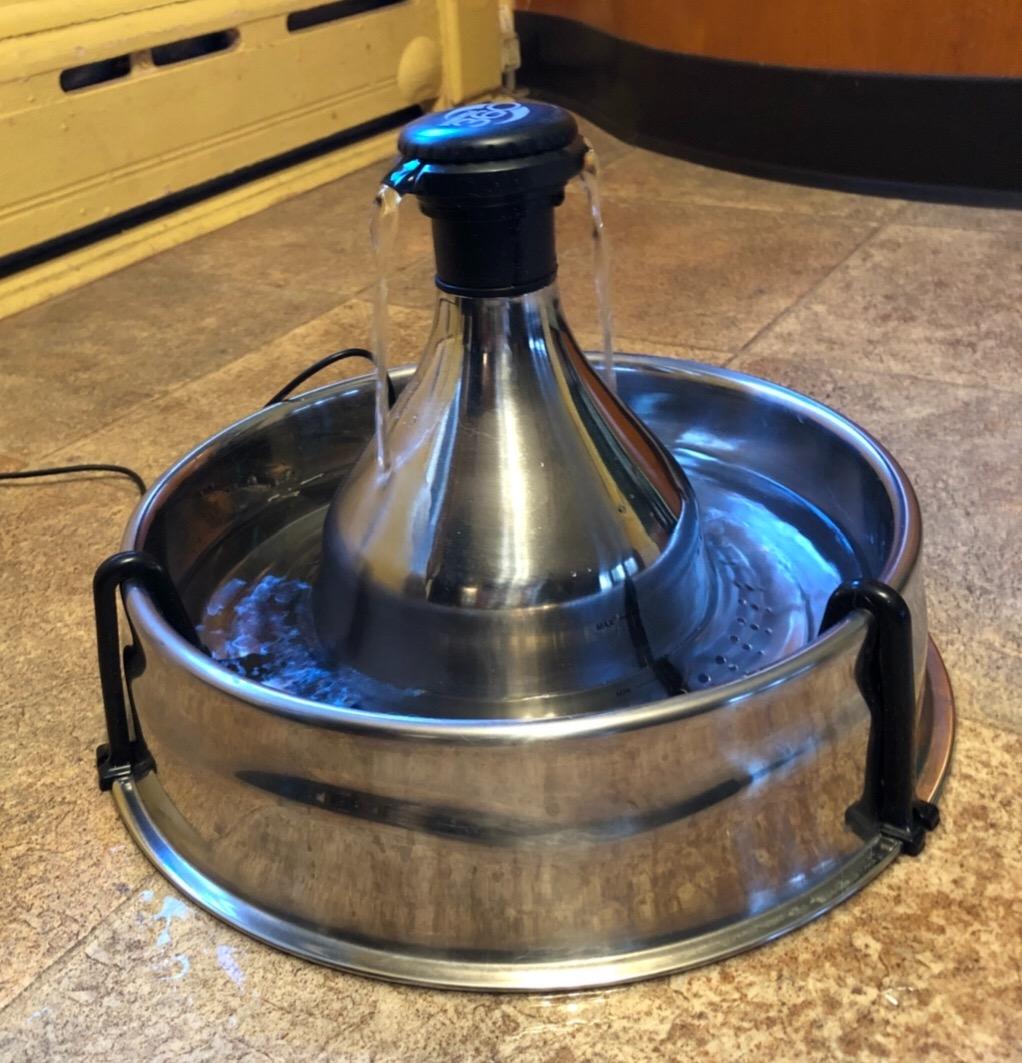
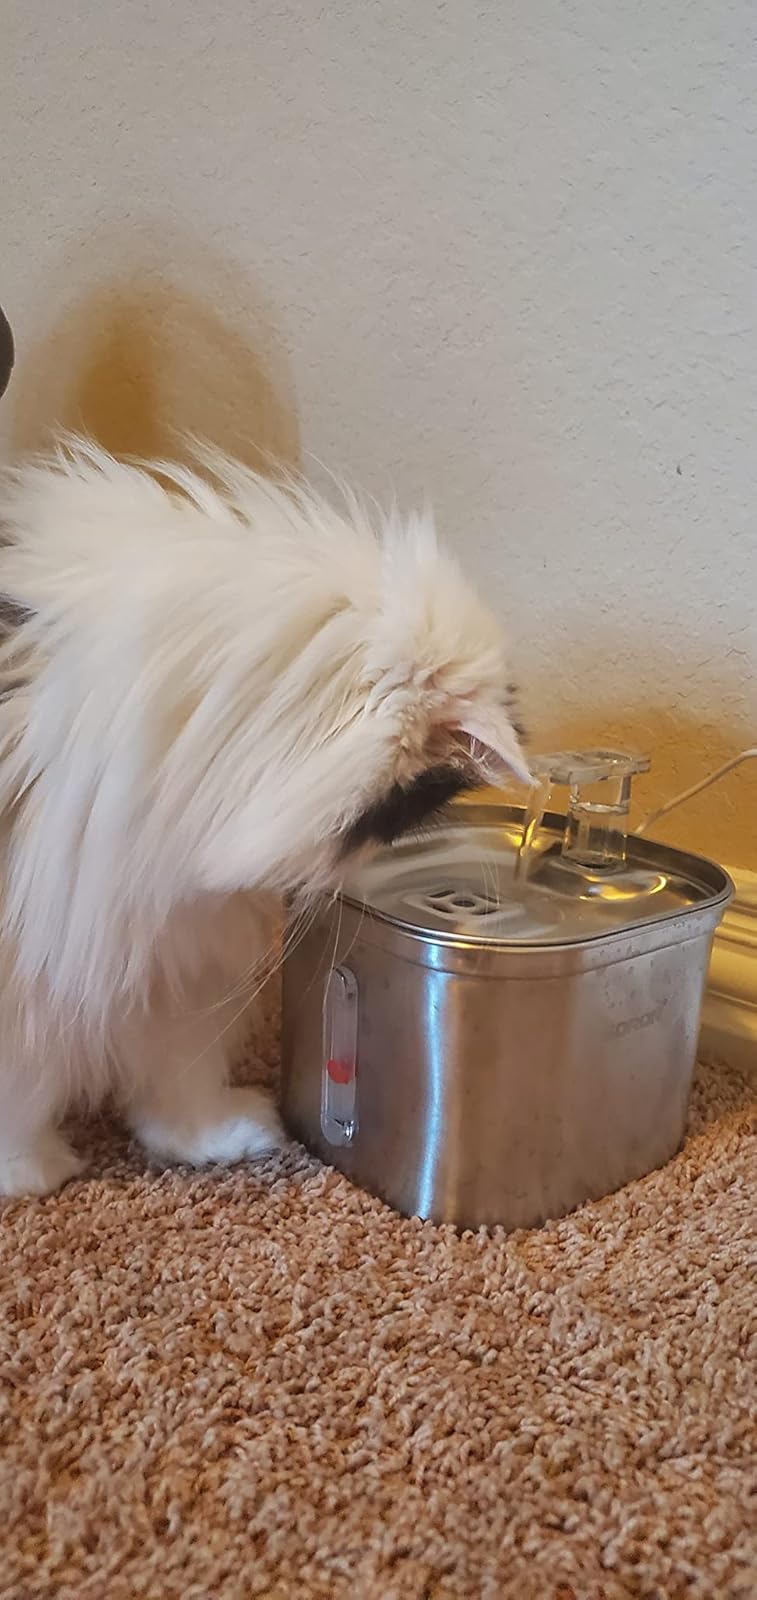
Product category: items_bowl
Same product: no